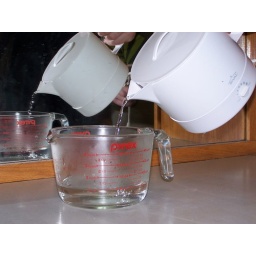
Measure out 1 cup (8 oz.) of boiling water in the measuring cup.